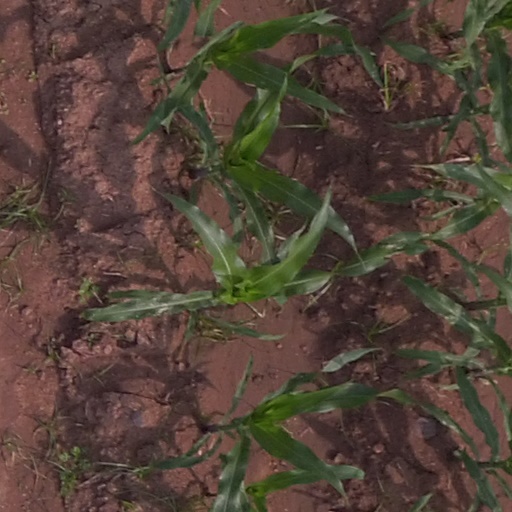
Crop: maize; corn